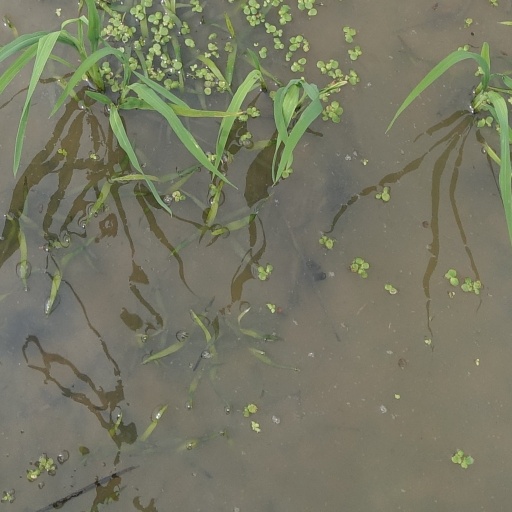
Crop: rice